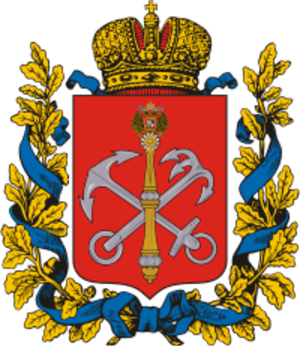
En 1914 l’Empire russe était divisé en cent gouvernements, oblasts et okrougs.